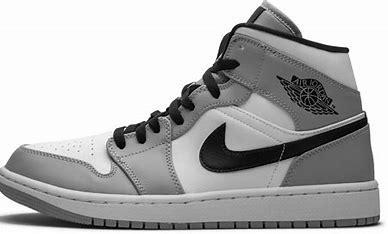
Brand: Jordan
Model: kg Air Jordan 1 Mid